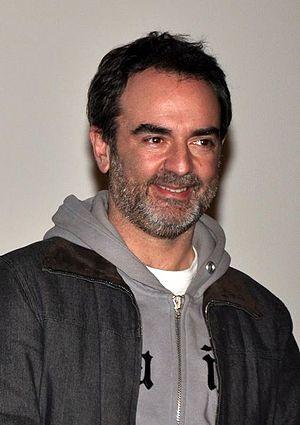
Bruno Solo à l'avant-première de La Vérité si je mens 3.
Cassandre est une série télévisée française créée par Mathieu Masmondet et Bruno Lecigne, dont le premier épisode a été diffusé le 28 novembre 2015 sur France 3.
Bruno Lassalle dit Bruno Solo, né le 23 septembre 1964 à Paris est un acteur, réalisateur, producteur, scénariste, journaliste et animateur de télévision français.